Mru people

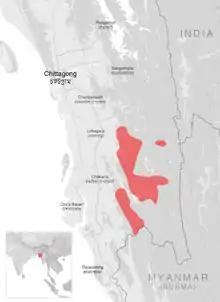
Geographic distribution of Mru People within Bangladesh

The Mru people are divided into five distinct linguistic and cultural sub-groups: the Anok, Tshüngma, Dömrong, Dopteng, and Rümma.